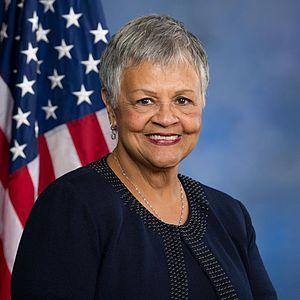
Bonnie Watson Coleman, née le 6 février 1945 à Camden, est une femme politique américaine, représentante démocrate du New Jersey à la Chambre des représentants des États-Unis depuis 2015.